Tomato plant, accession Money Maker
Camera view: tilt-top (135 deg); turntable rotation: 210 degrees
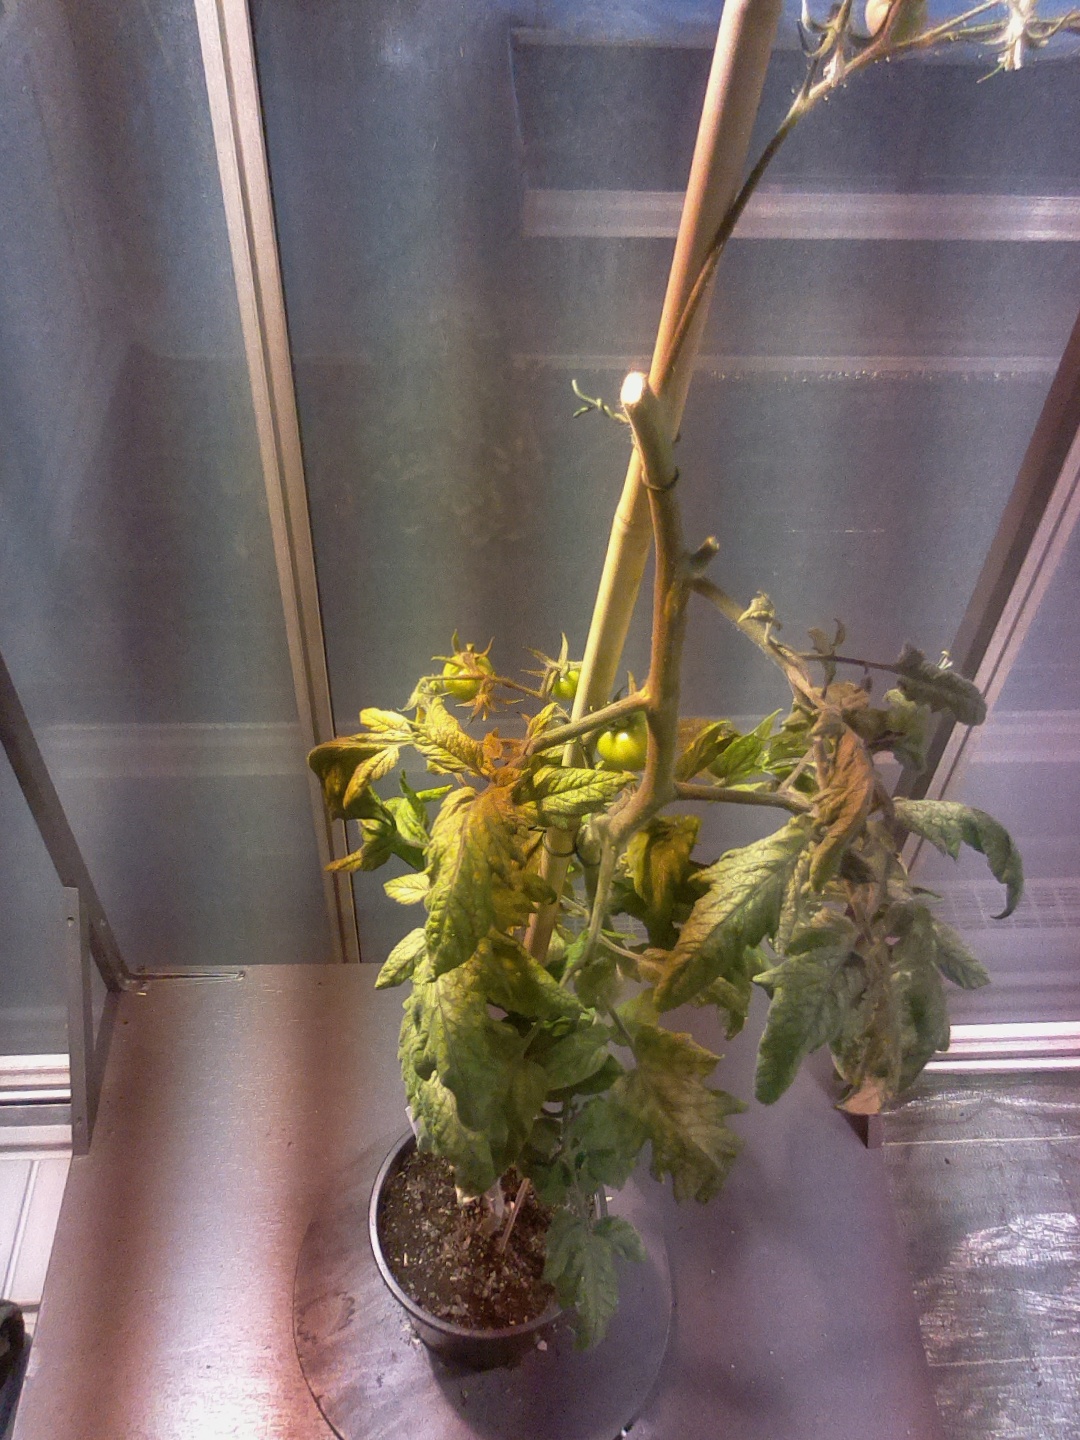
BBCH growth stage 75: 50%-60% of final fruit size